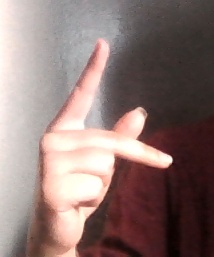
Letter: dha